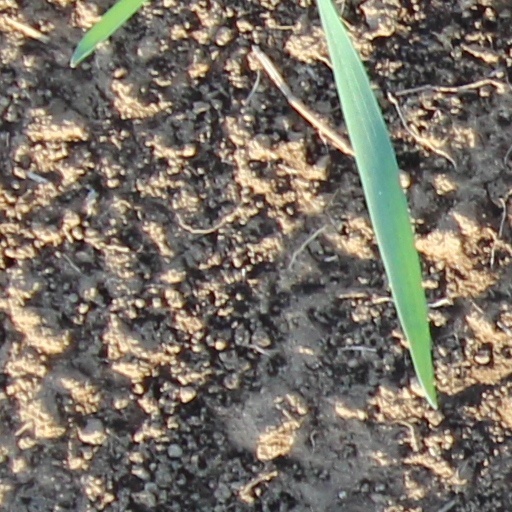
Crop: wheat